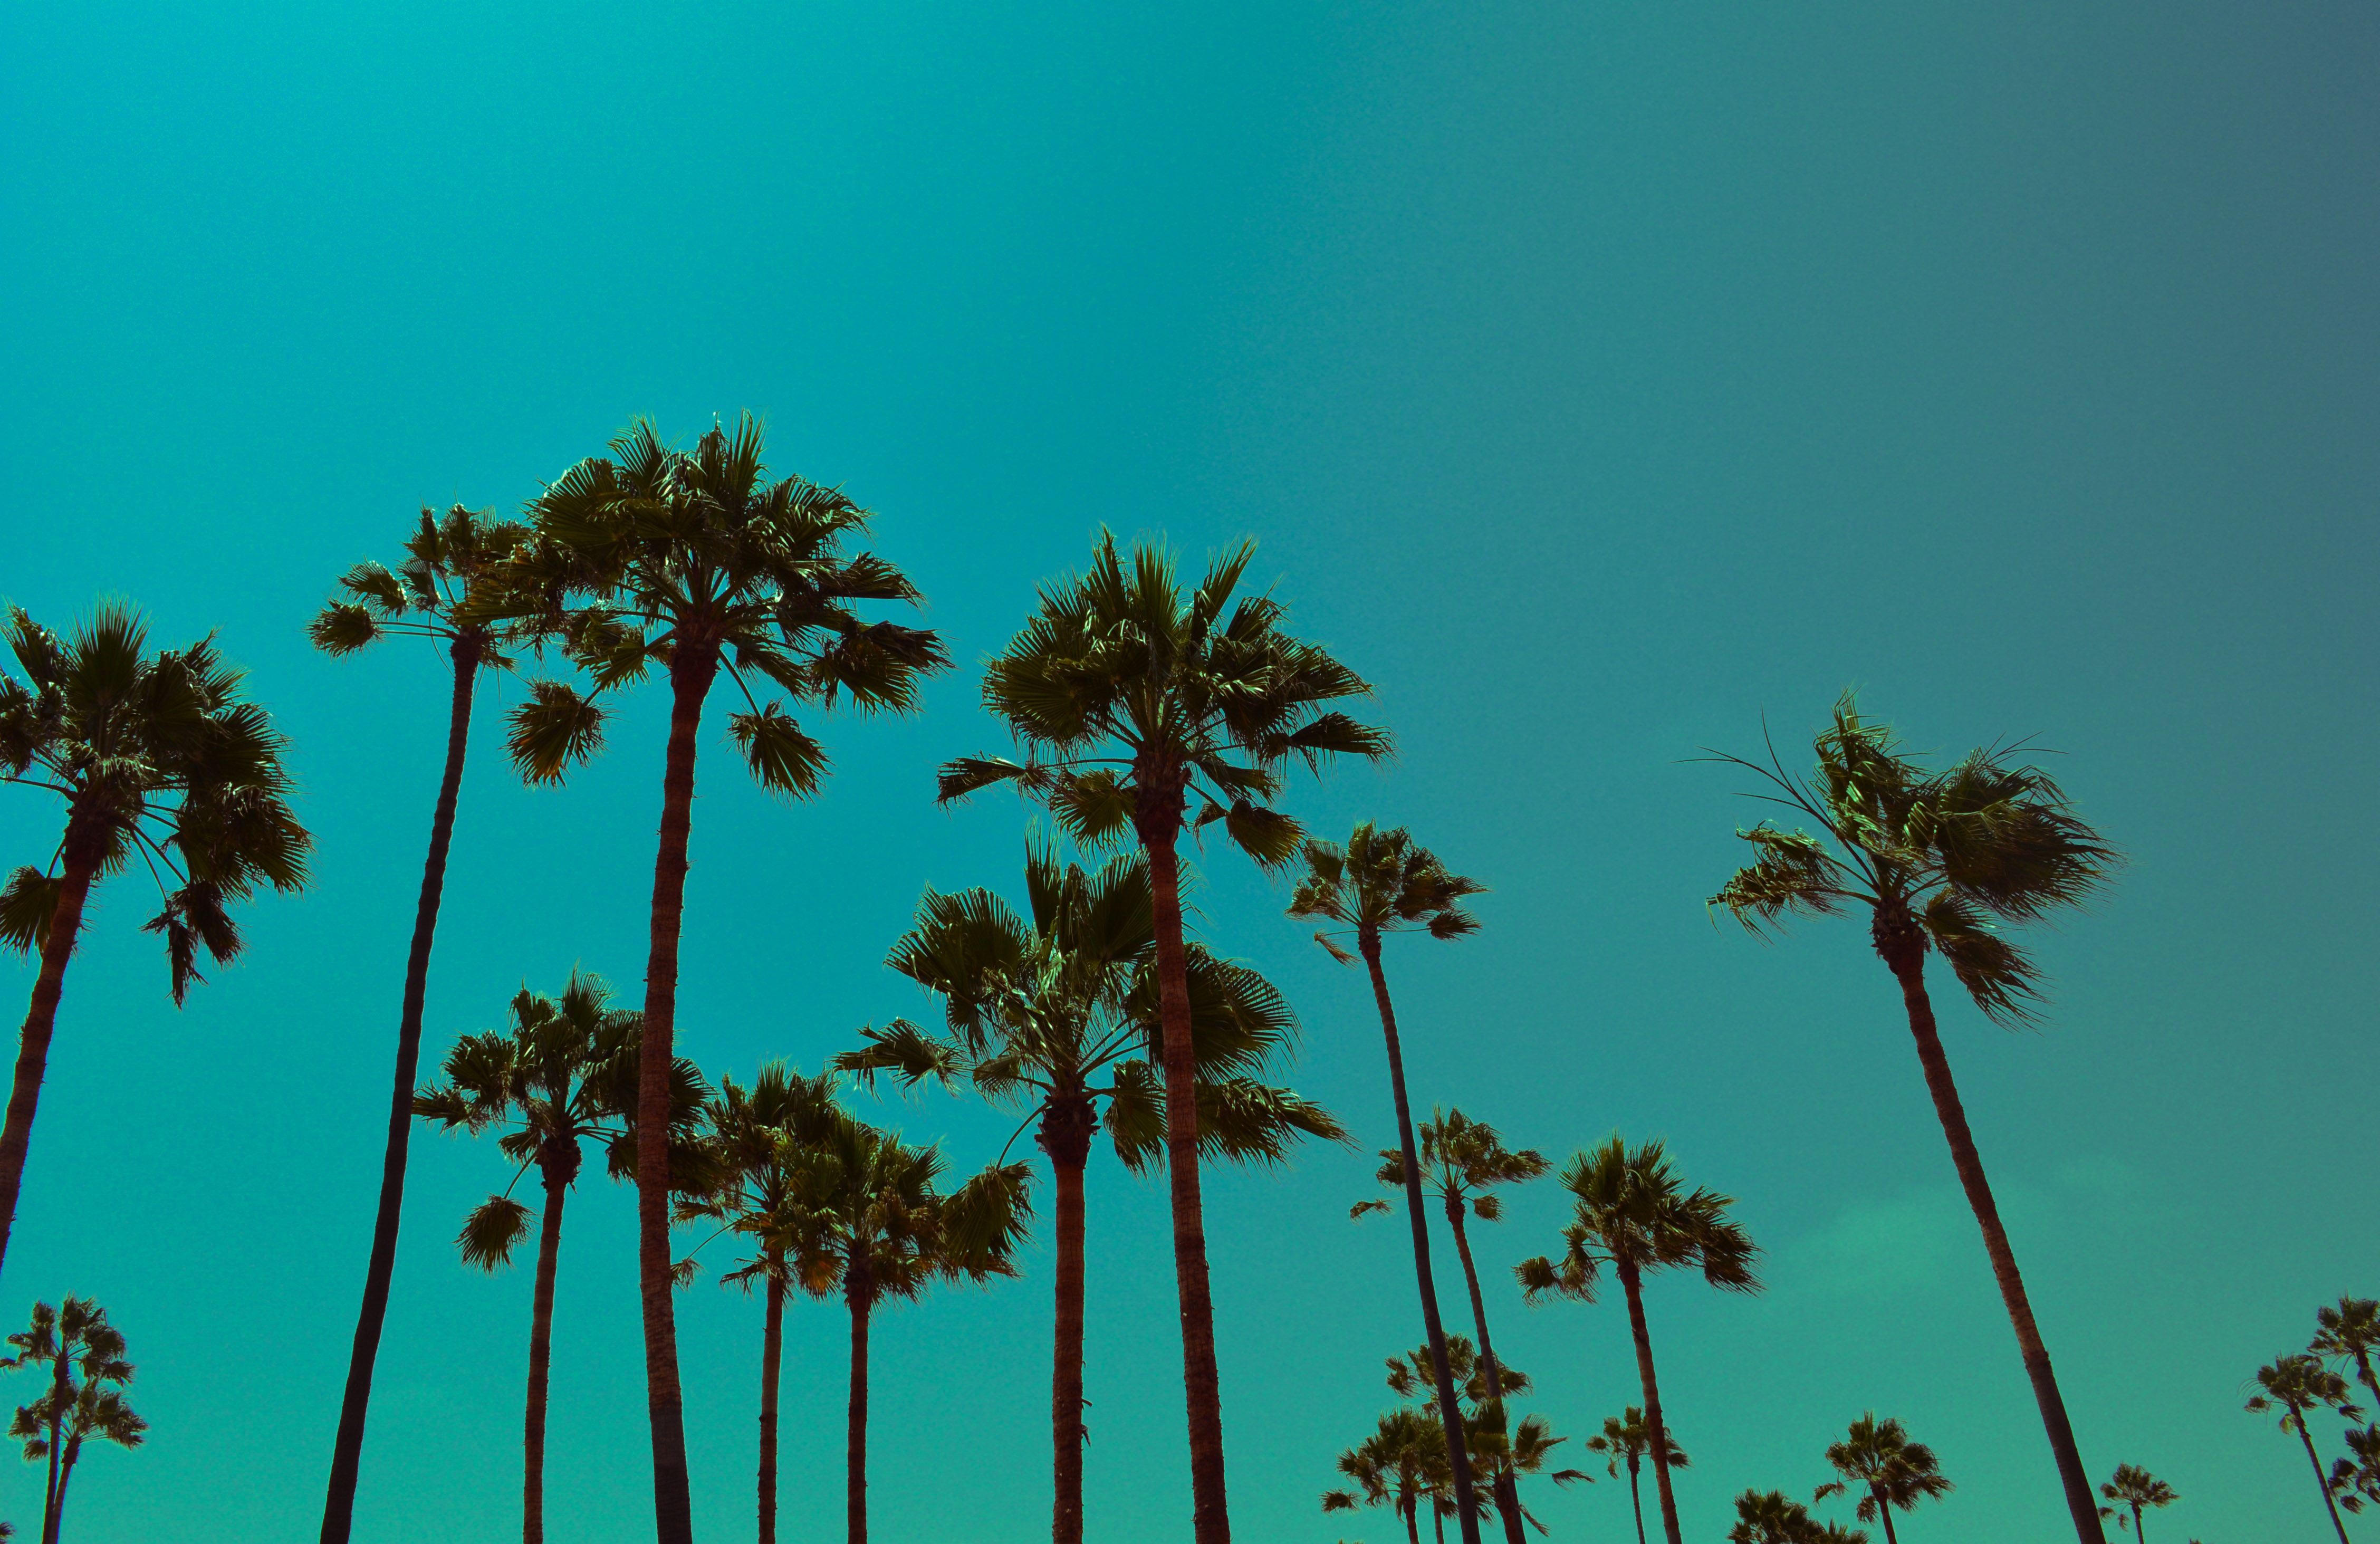
tree, nature, cloud, plant, sky, field, sunlight, leaf, flower, wind, green, flora, flowering plant, plant stem, woody plant, land plant, arecales, palm family